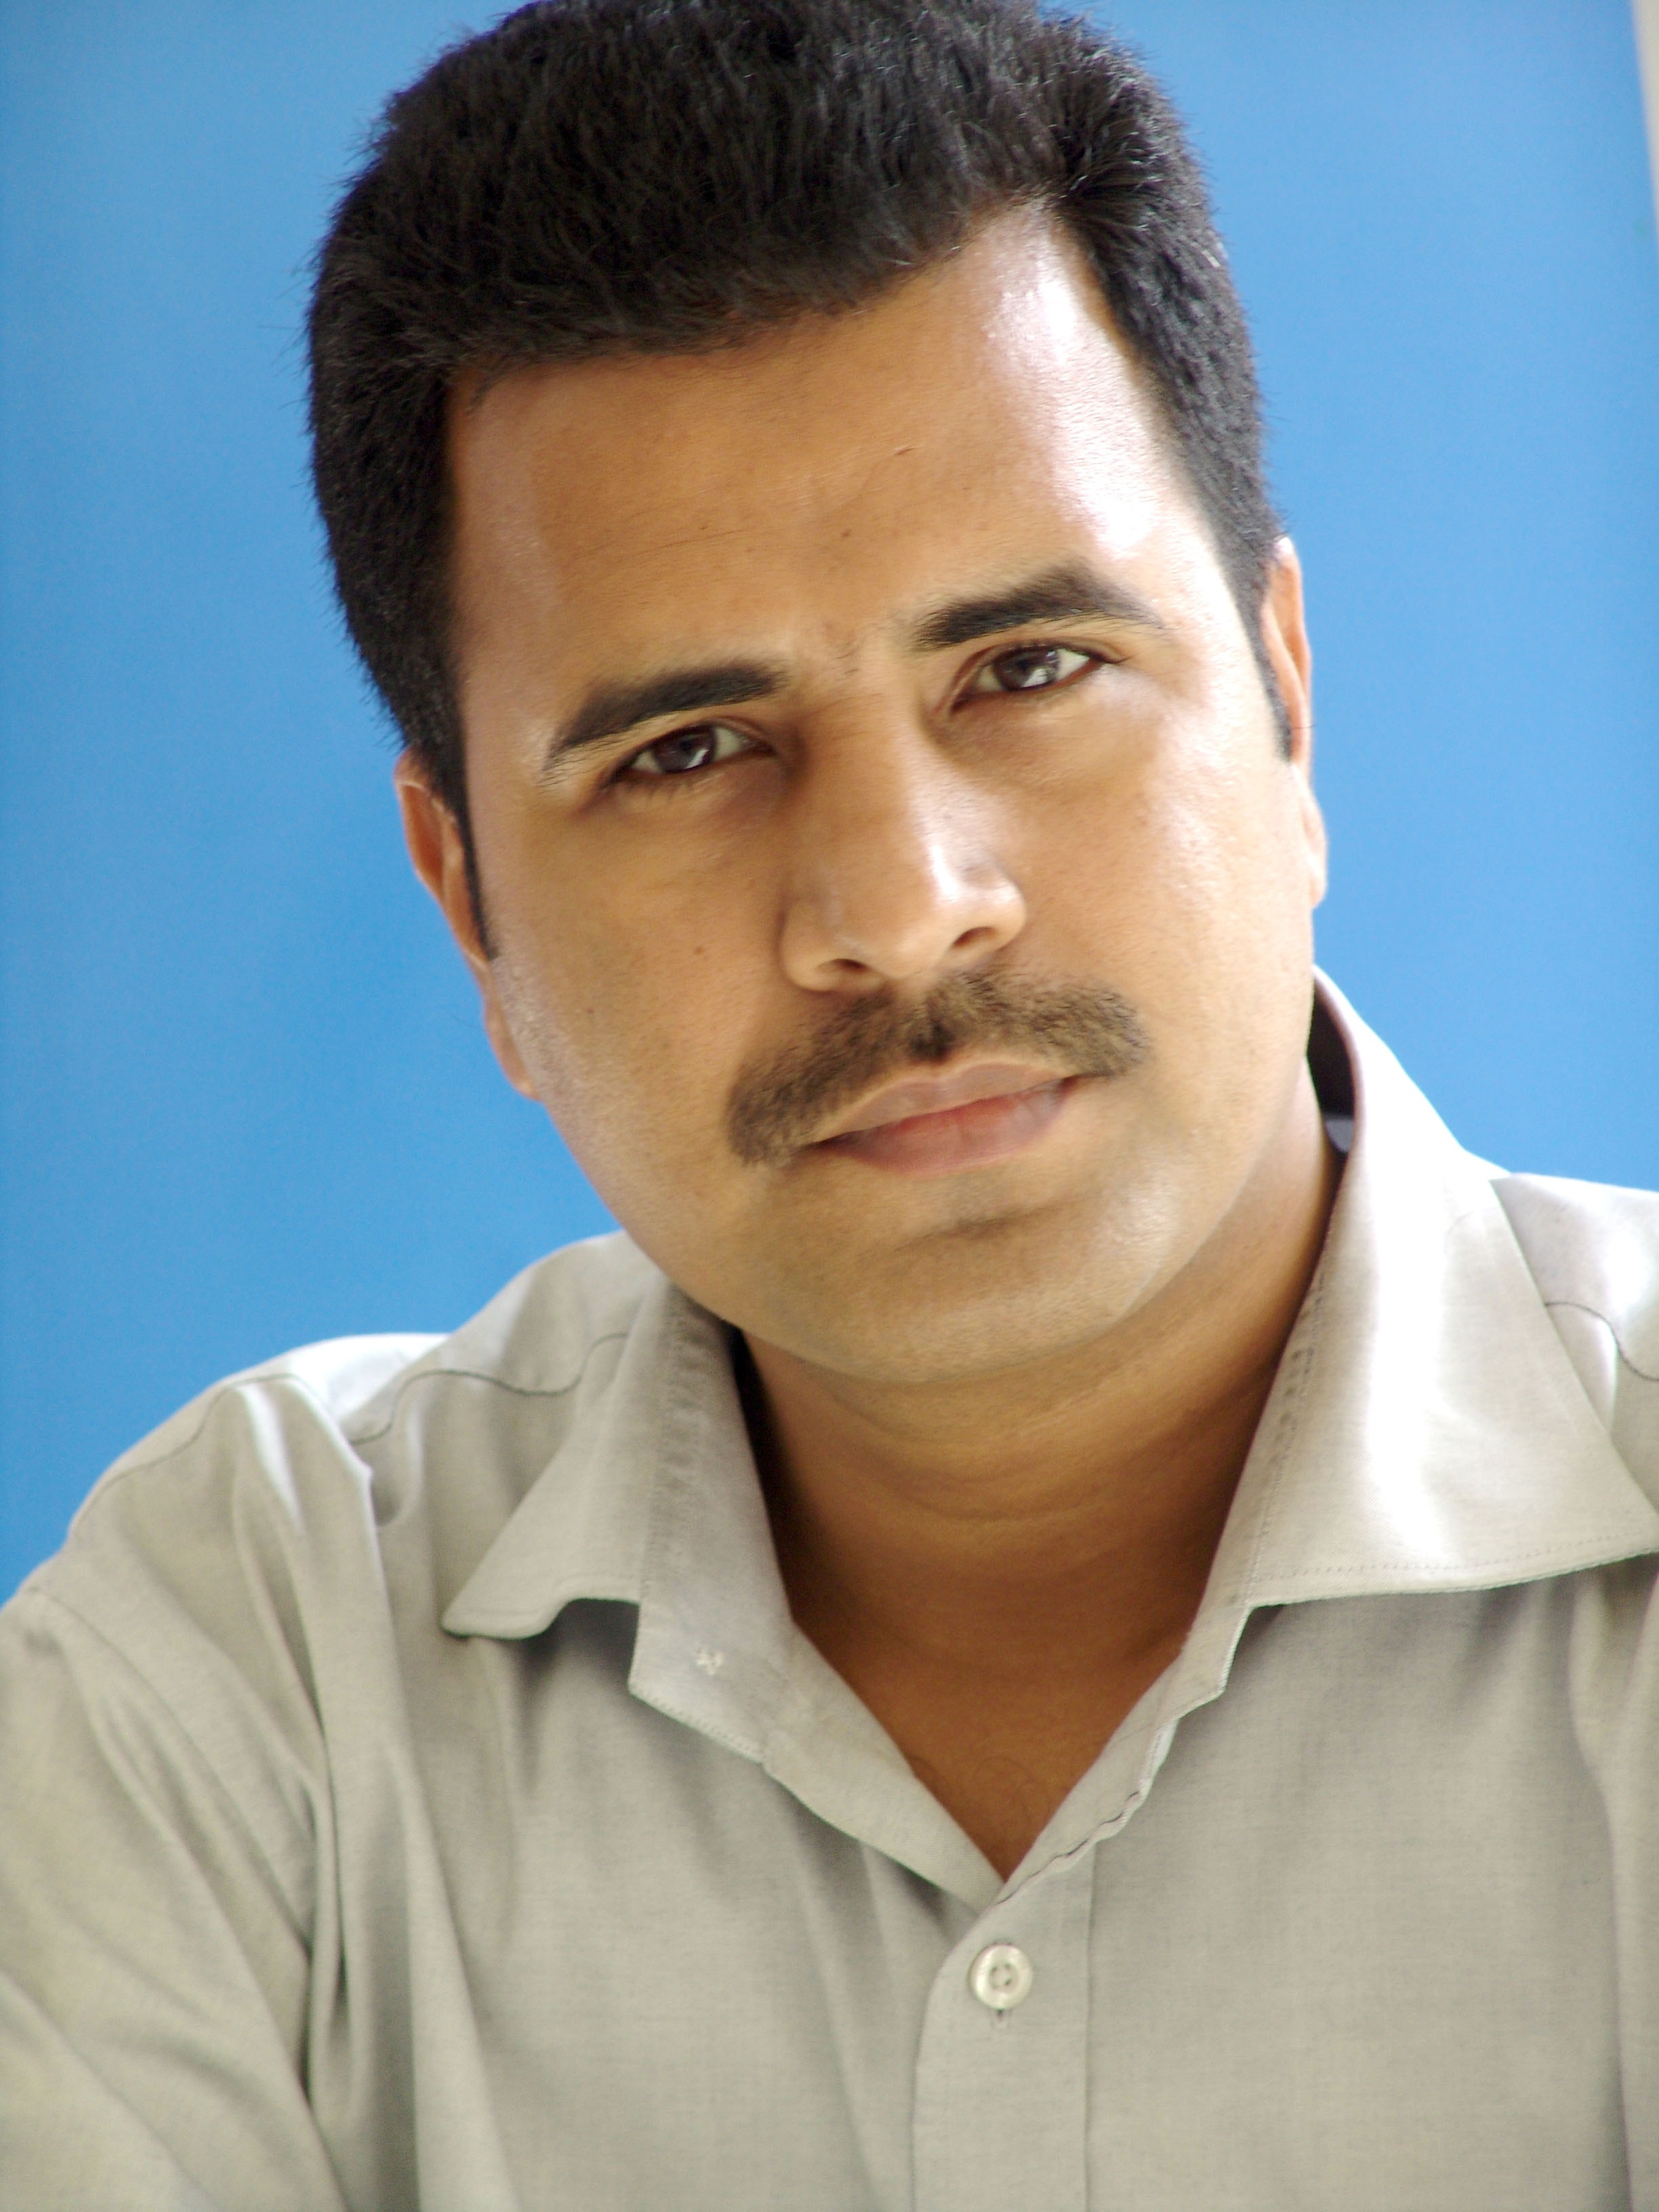
man, outline, person, people, white, boy, old, asian, portrait, human, professional, black, close, smile, face, men, gentleman, faces, indian, persons, forehead, front view, jaw, chin